Romain Perraud

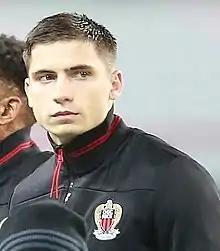
Perraud with Nice in 2018

Romain Paul Jean-Michel Perraud (born 22 September 1997) is a French professional footballer who plays as a left-back for La Liga club Real Betis.